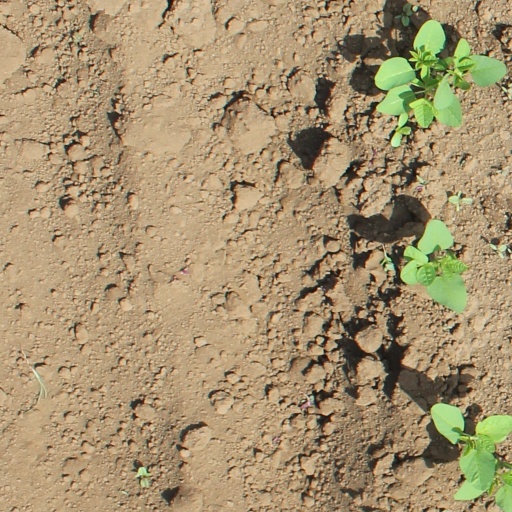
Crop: soybean